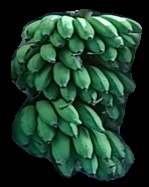
Variety: rasbale
Grade: grade2